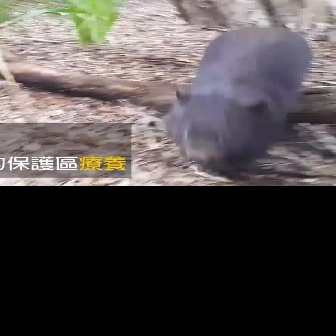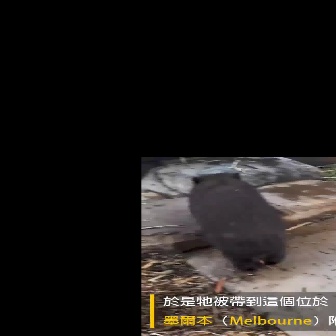
  Please identify the target specified by the bounding box [161,26,309,174] in the first image and locate it in the second image. Return the coordinates in [x_min,y_min,x_max,y_max] format.
Answer: [188,171,287,271]